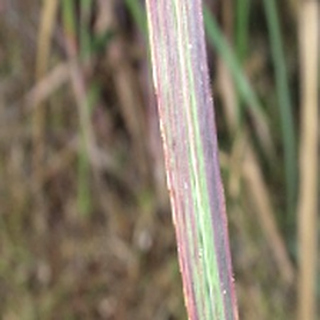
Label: sugarcane_bacterial_blight